St Helen's Church, North Thoresby

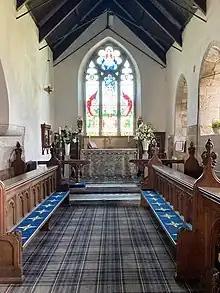
View from the nave towards the chancel

St Helen's Church is the Anglican parish church in the village of North Thoresby in Lincolnshire, England. Built of squared limestone rubble, chalk and limestone coursed rubble, the church is a Grade II* listed building with diverse stonework dating from Saxon, Norman, and Elizabethan restorations.